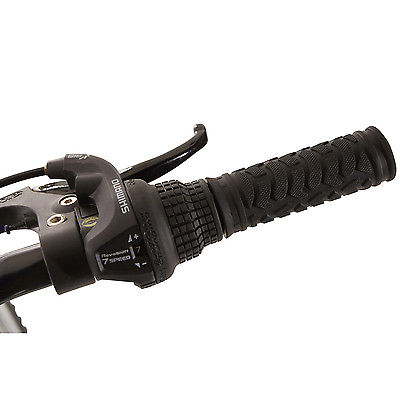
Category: bicycle